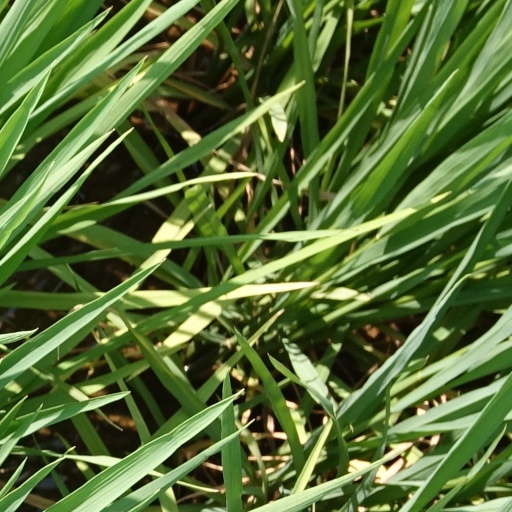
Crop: rice